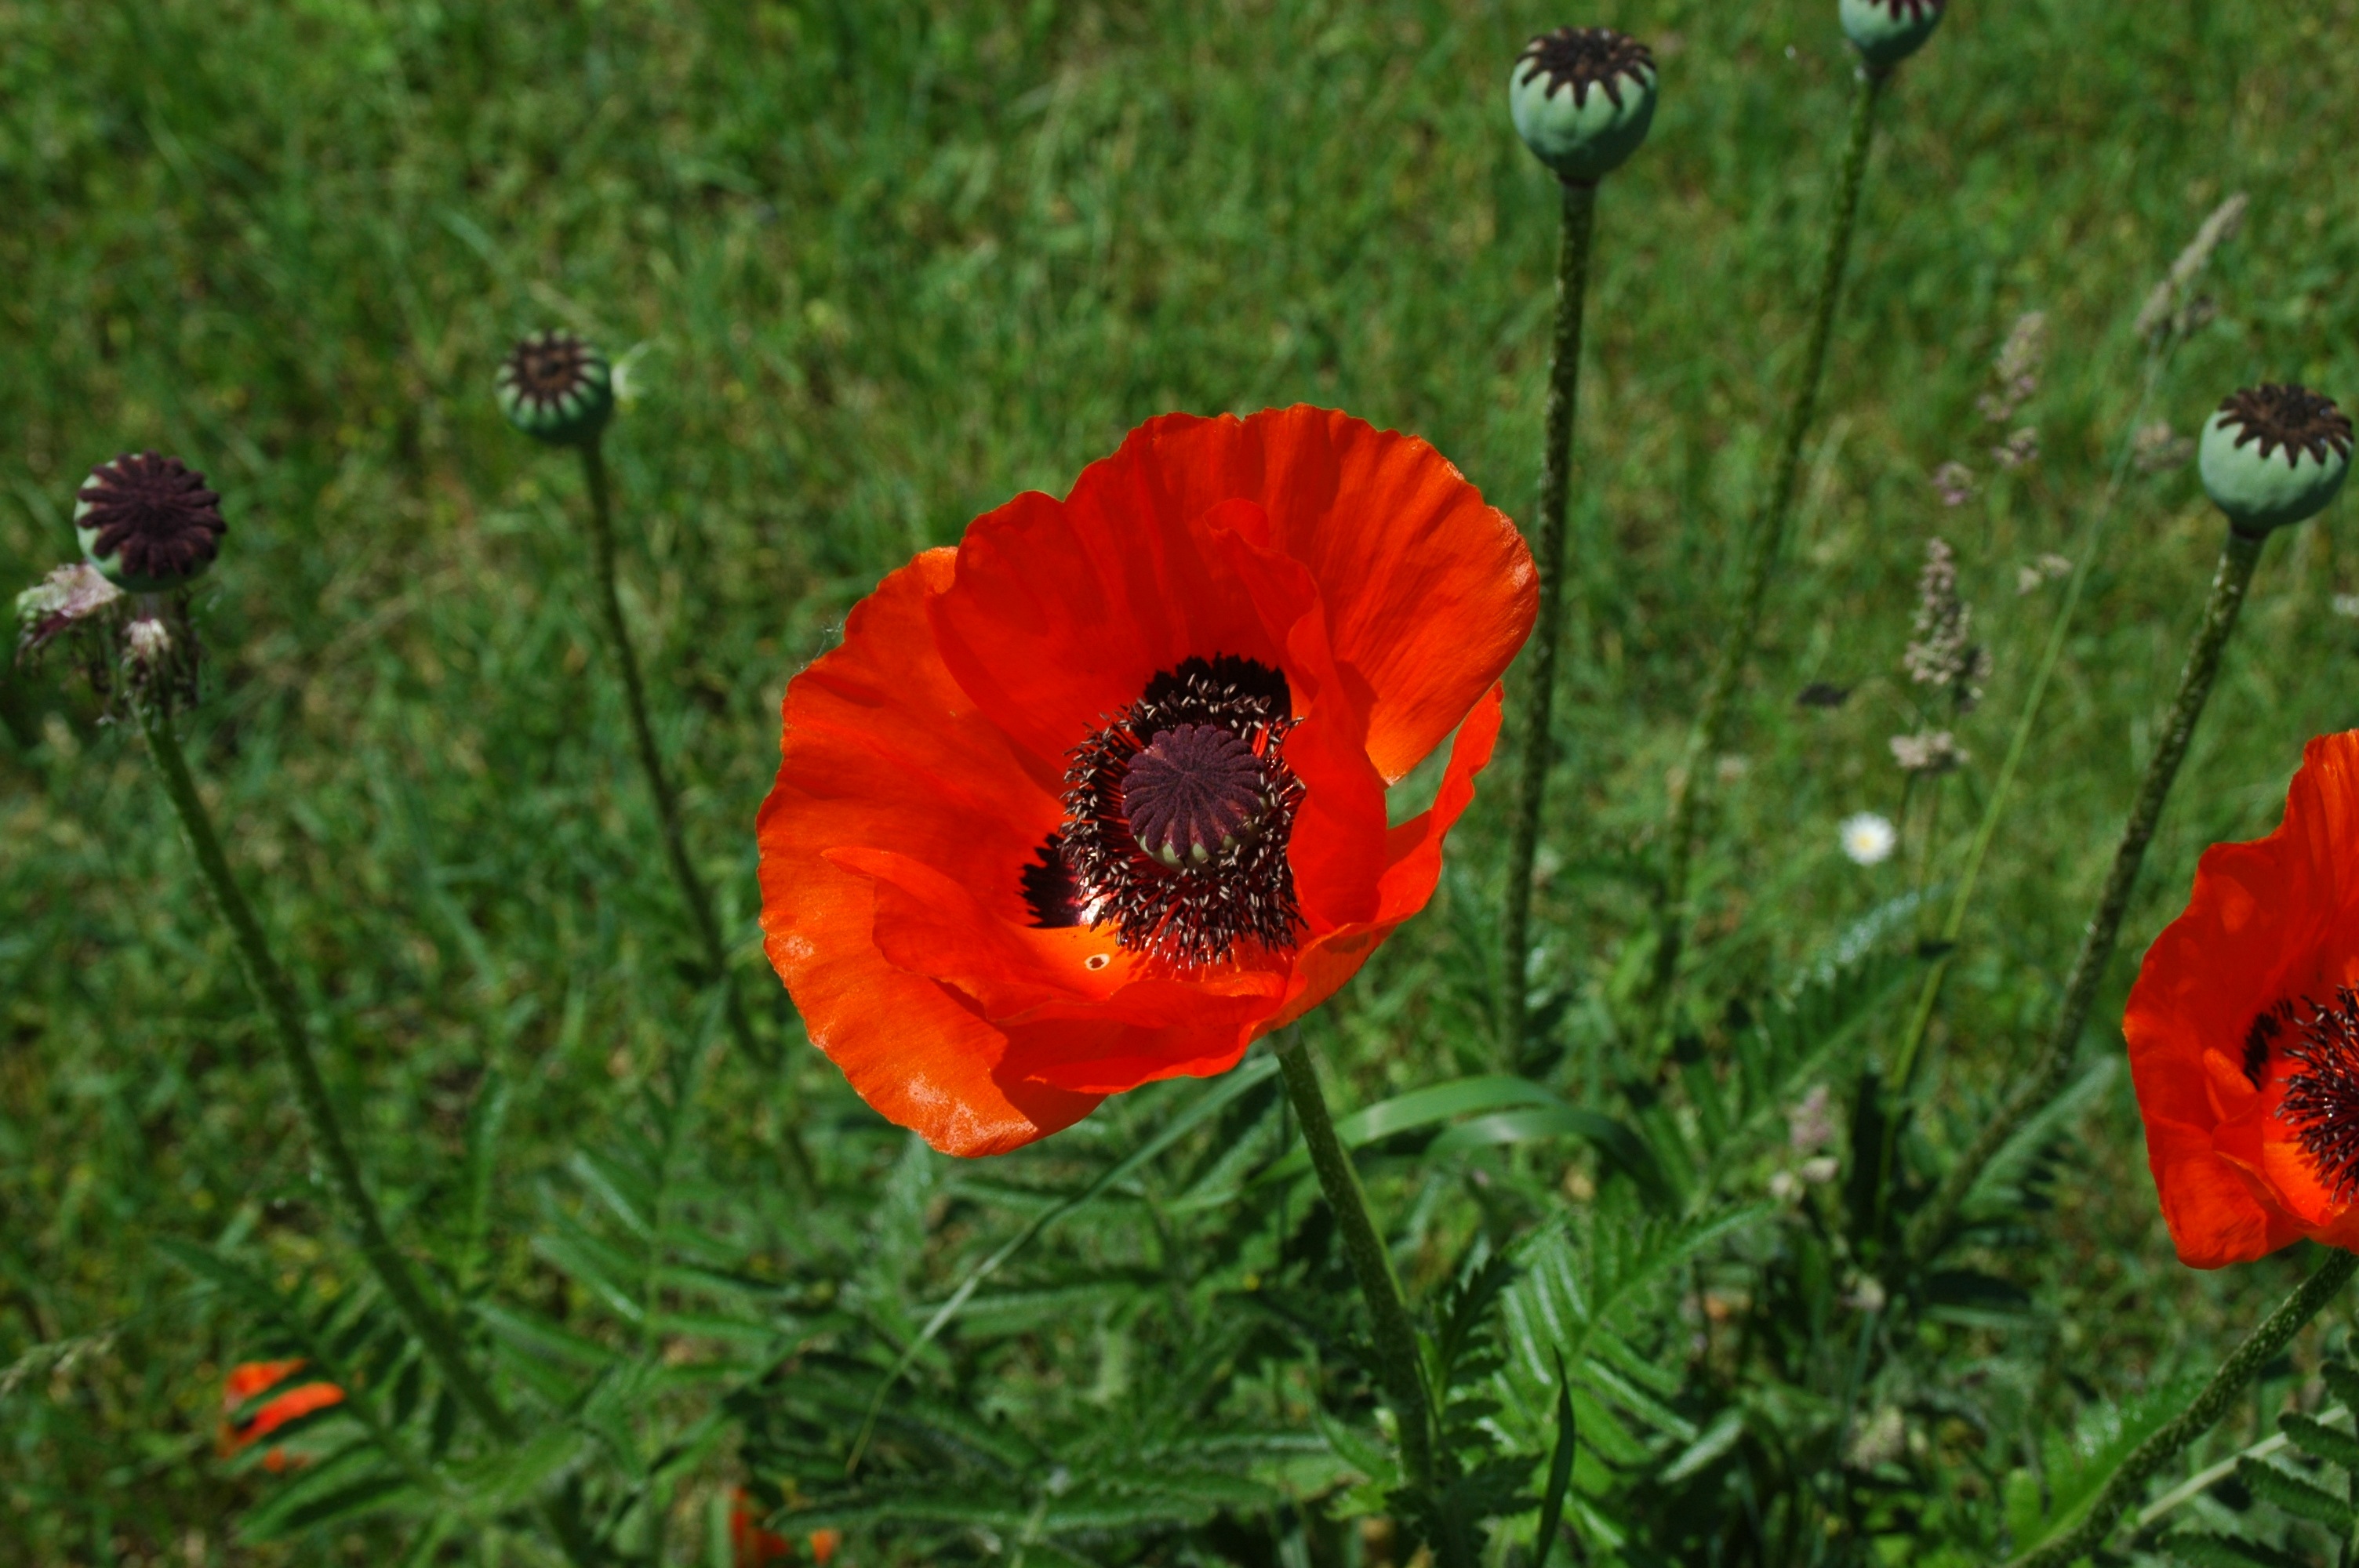
nature, grass, plant, field, meadow, prairie, flower, petal, red, insect, botany, flora, fauna, wildflower, klatschmohn, poppy, coquelicot, macro photography, flowering plant, boll, annual plant, land plant, poppy family